Judith Petts

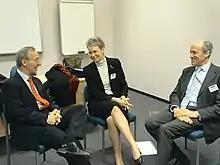
Judith Petts (centre) in December 2007

Dame Judith Irene Petts (born 7 January 1954) is a British academic and the former Vice-Chancellor of the University of Plymouth.